St. Stephen's Methodist Church

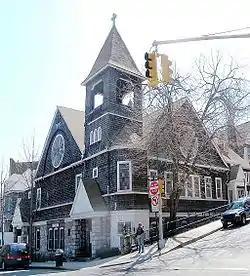
St. Stephen's Methodist Church, April 2009

St. Stephen's Methodist Church is a historic Methodist church located in the Marble Hill neighborhood of Bronx, New York City. The church was designed by architect Alexander McMillan Welch and built in 1897. It is a two-story, Shingle style church on a raised basement. It has a cross-gable roof topped by a small cupola, a rose window on the front facade, and features a pronounced bell tower with an open belfry and balconies. The interior is based on the Akron Plan. The church has an attached Sunday School wing with a hipped roof. Also on the property is the contributing two-story, Queen Anne style frame parsonage.